Erik-Jan Zürcher

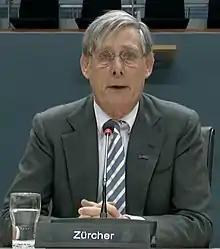
Erik-Jan Zürcher

Erik-Jan Zürcher (born 1953) is a Dutch Turkologist. He is a professor of Turkish studies at Leiden University since 1997. From 2008 to 2012 he served as director of the International Institute of Social History. His book "Turkey: a Modern History" is considered a standard work. Zürcher frequently comments on current issues related to Turkey.